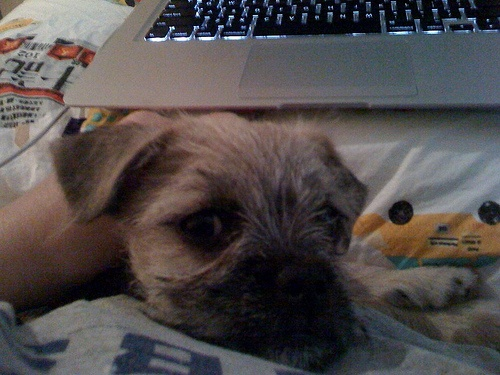
an adorable little puppy lying down on a bed
a dog that is laying his head down on blanket
A dog laying in front of a laptop computer.
A small dog laying down next to a lap topl
A blurred picture showing only the keyboard area of a laptop.